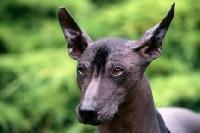
Mexican_hairless